Museum of Witchcraft and Magic

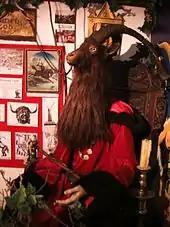
A sculpture of the Horned God of Wicca at the museum

After the Second World War, the former film producer Cecil Williamson decided to move into the museum business, and—probably influenced by personal interest—decided to open one that would be devoted to the subject of witchcraft.